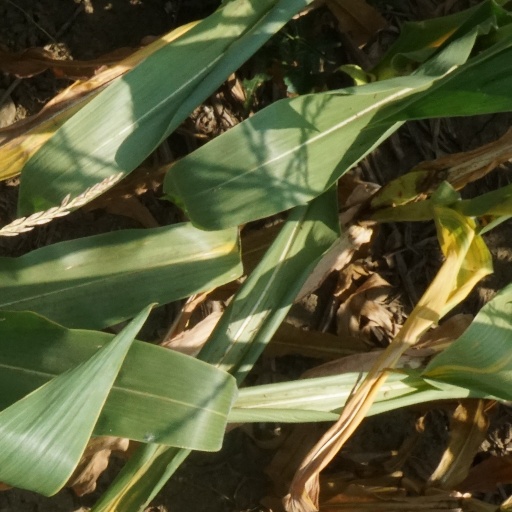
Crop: maize; corn